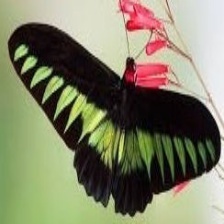
Species: BROOKES BIRDWING